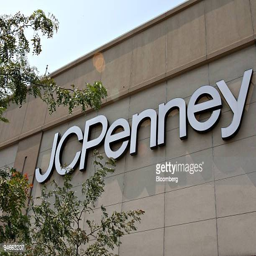
signage is affixed outside a store